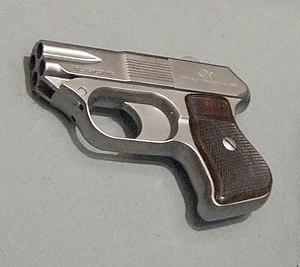
Un COP 357 Derringer. Photographié au ""National Firearms Museum"", le 14/04/2007."
Le COP 357 est un pistolet de type derringer à quatre coups spécialement développé pour chambrer la cartouche de .357 Magnum. Il a été développé par Robert Hillberg sur la base d'une arme de guérilla, le Winchester Liberator, un fusil calibre 16 à quatre canons, qu'il avait précédemment imaginé pendant la guerre du Viêt-nam. Cette arme fut fabriquée par la société COP Inc. of 3040 West Lomita Blvd., Torrance, California avant sa cessation d'activité. Sa taille, sensiblement équivalente à celle d'un pistolet semi-automatique de calibre 6,35 mm, associée à la capacité d'arrêt du 357 magnum, peut en faire une arme de choix pour l'autodéfense, ou comme arme de secours pour les policiers. L'arme peut également être chargée en .38 special.